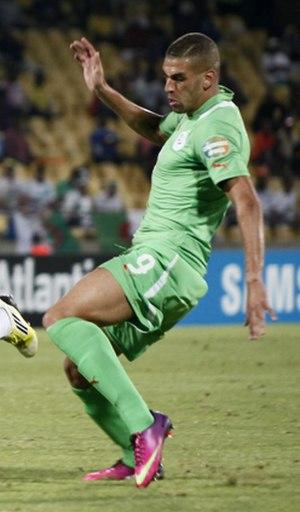
L'Algérie et la Tunisie se sont affrontées lors d'un match de la CAN 2013.